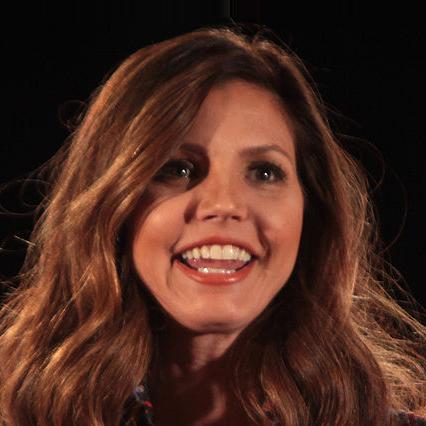
Age: 44